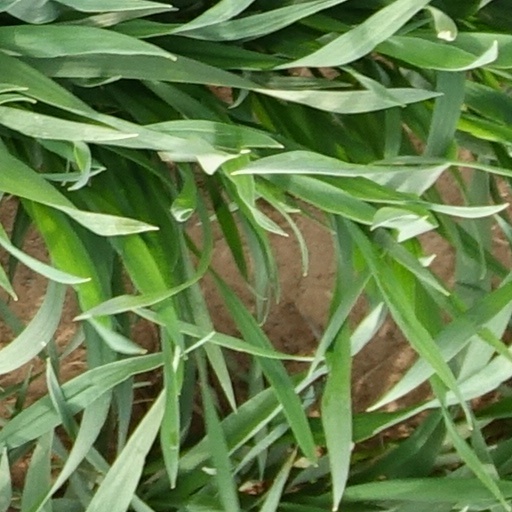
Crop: wheat